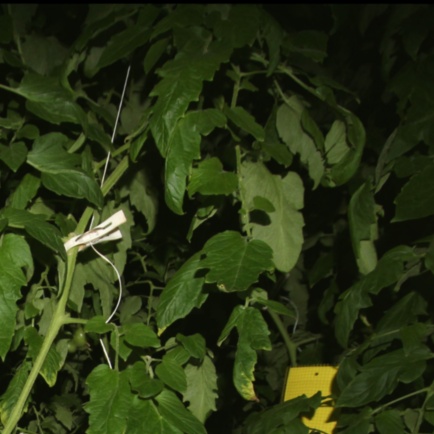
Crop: tomato